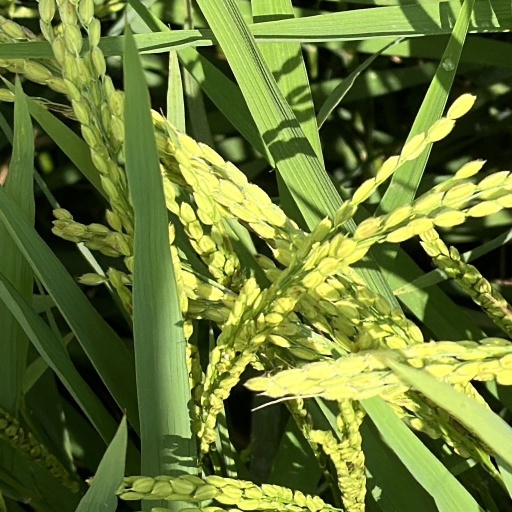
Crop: rice